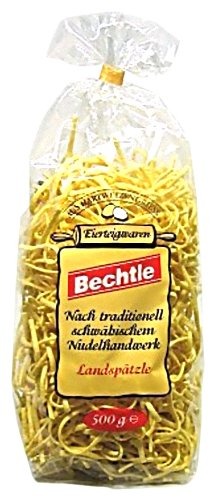
Item Name: ALB-GOLD Pasta Spaetzle Farmers Style Noodles, 17.6-Ounce Bags (Pack of 4)
Bullet Point 1: Spaetzle Farmers Style Noodles
Bullet Point 2: Made on a daily basis with fresh eggs
Bullet Point 3: Uses the best durum wheat
Value: 106.0
Unit: Ounce

Price: 6.41